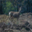
Label: deer